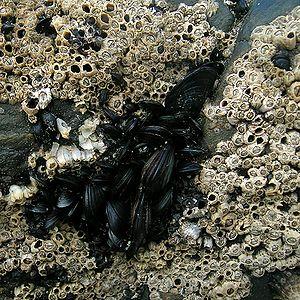
Bien qu'il existe plusieurs définitions des espèces envahissantes, elles sont toujours basées sur quatre critères principaux :